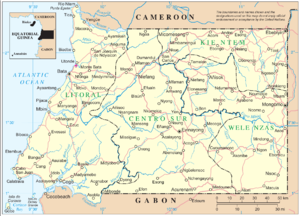
La région continentale, aussi appelée Mbini ou Río Muni, est l'une des deux régions constituant la Guinée équatoriale. Elle a pour capitale la ville de Bata.